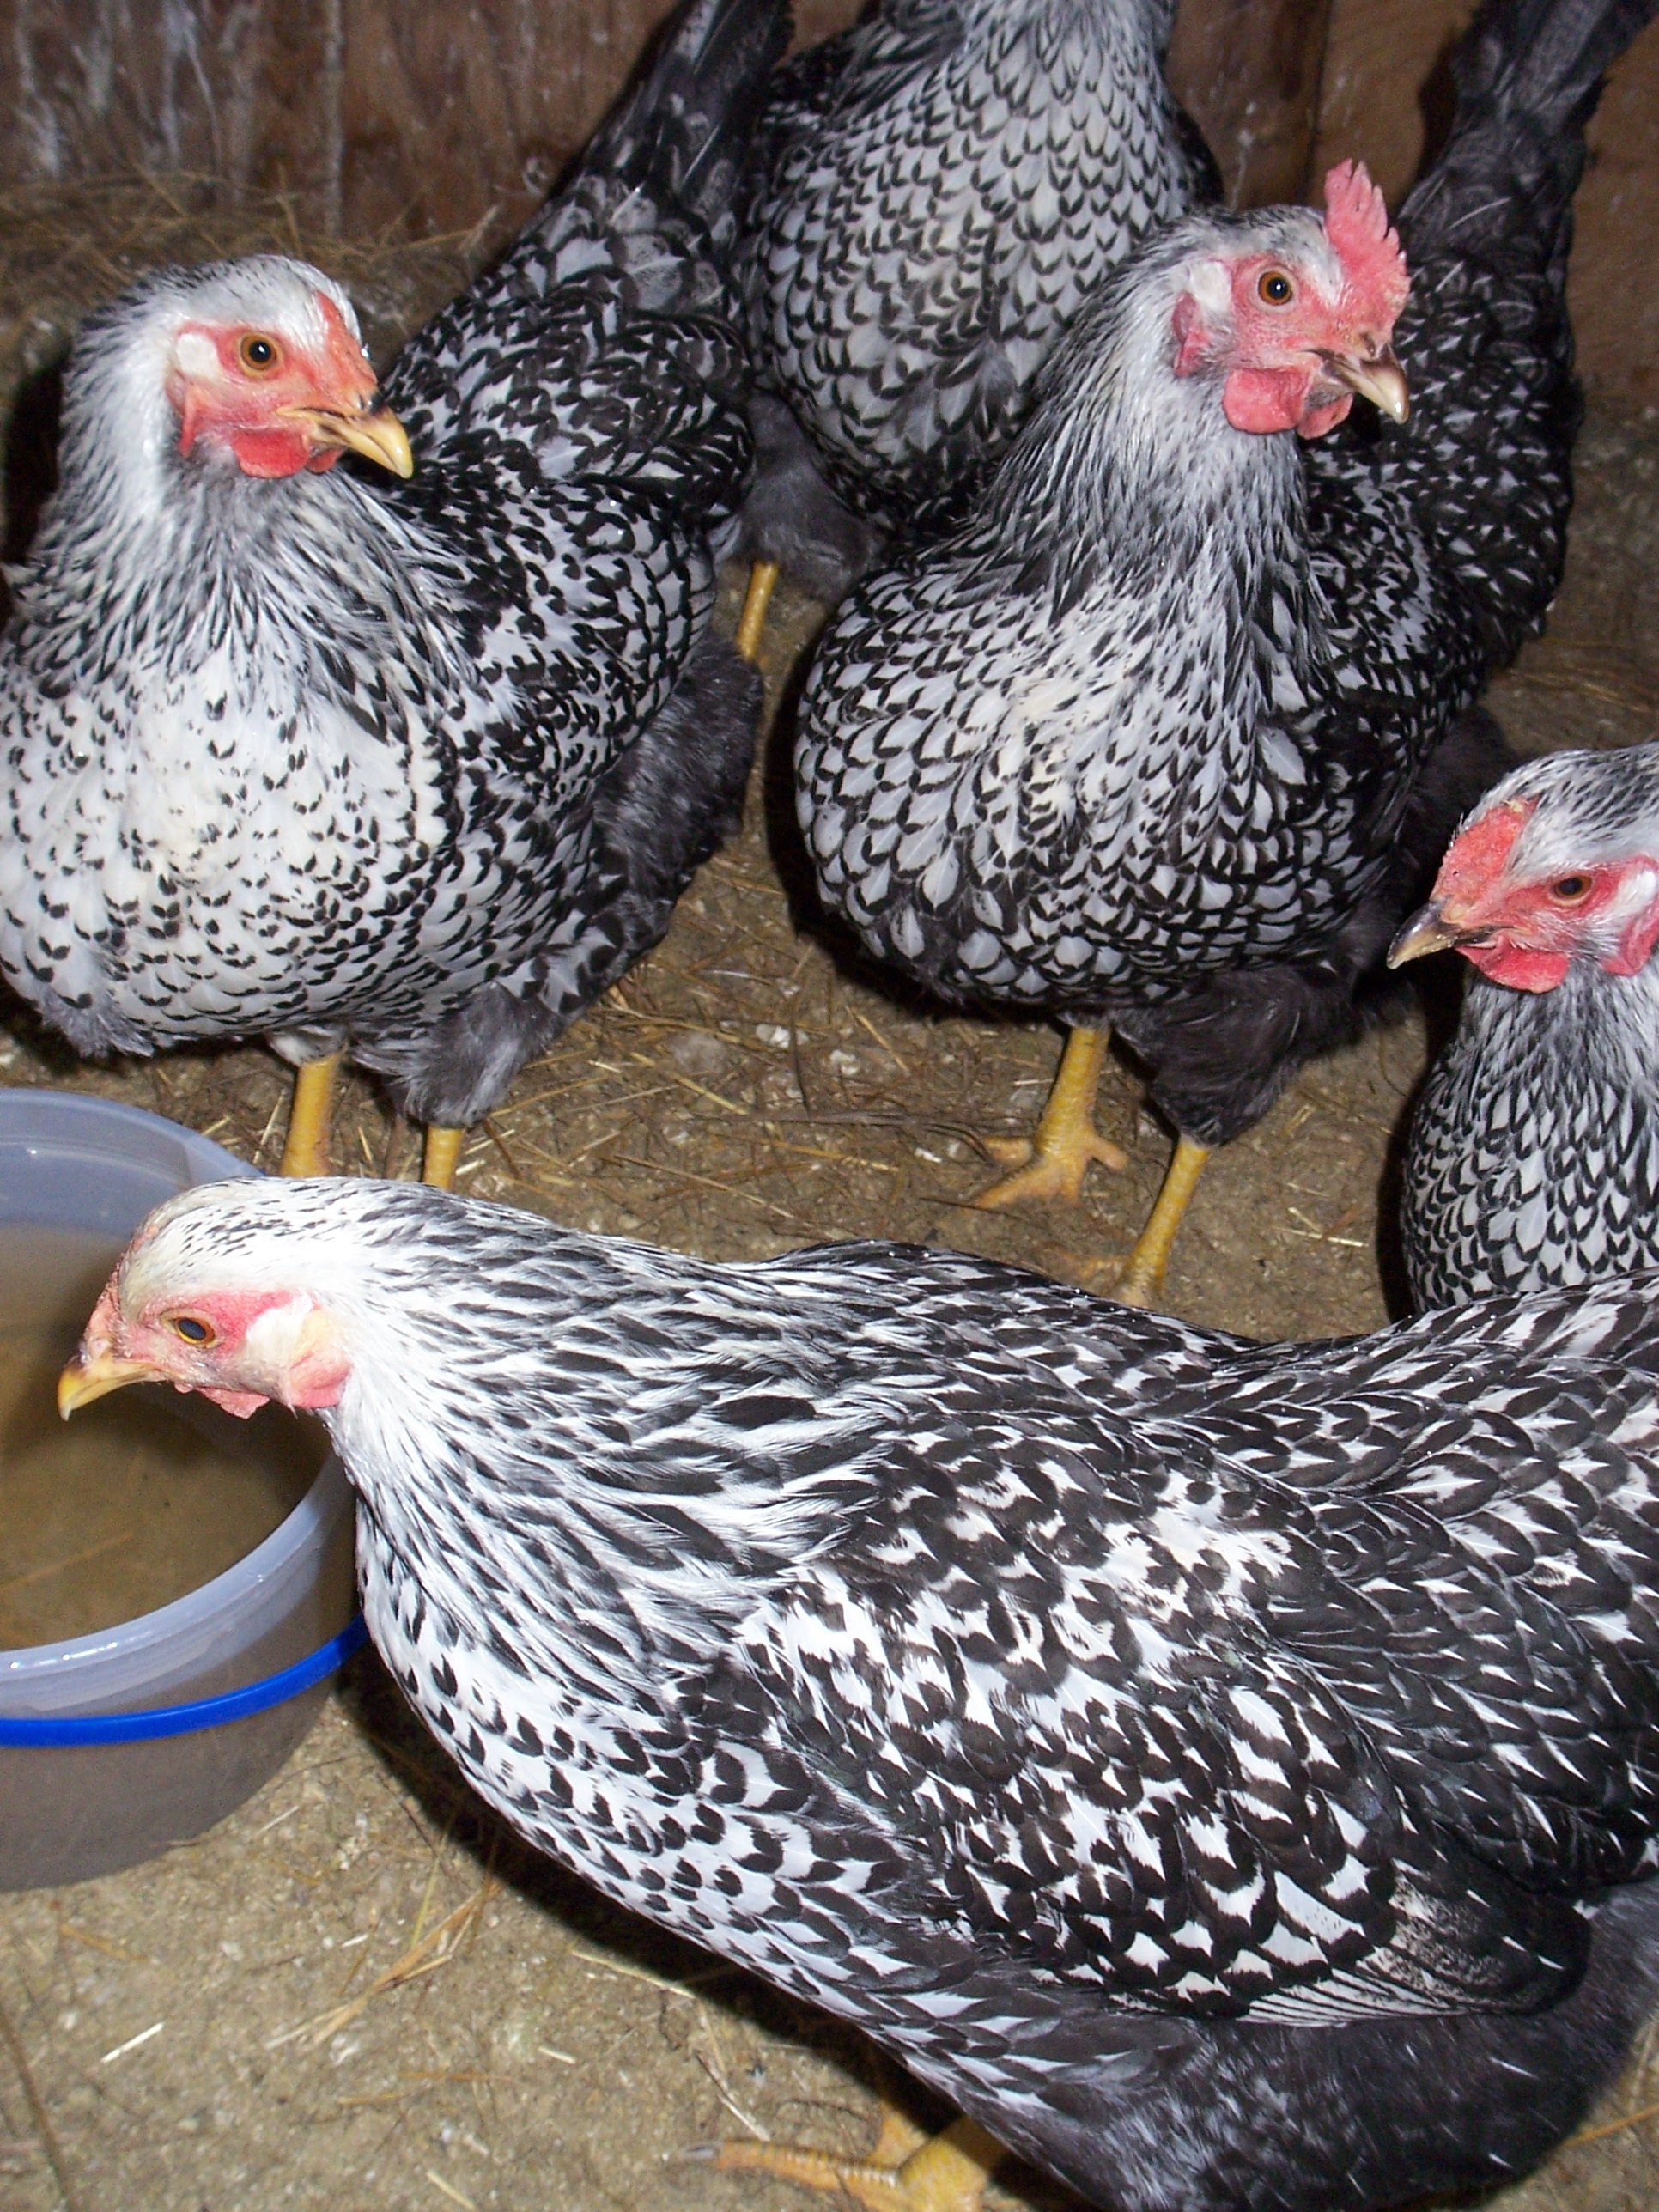
bird, wing, farm, beak, livestock, feather, chicken, fowl, fauna, rooster, poultry, hen, galliformes, vertebrate, phasianidae